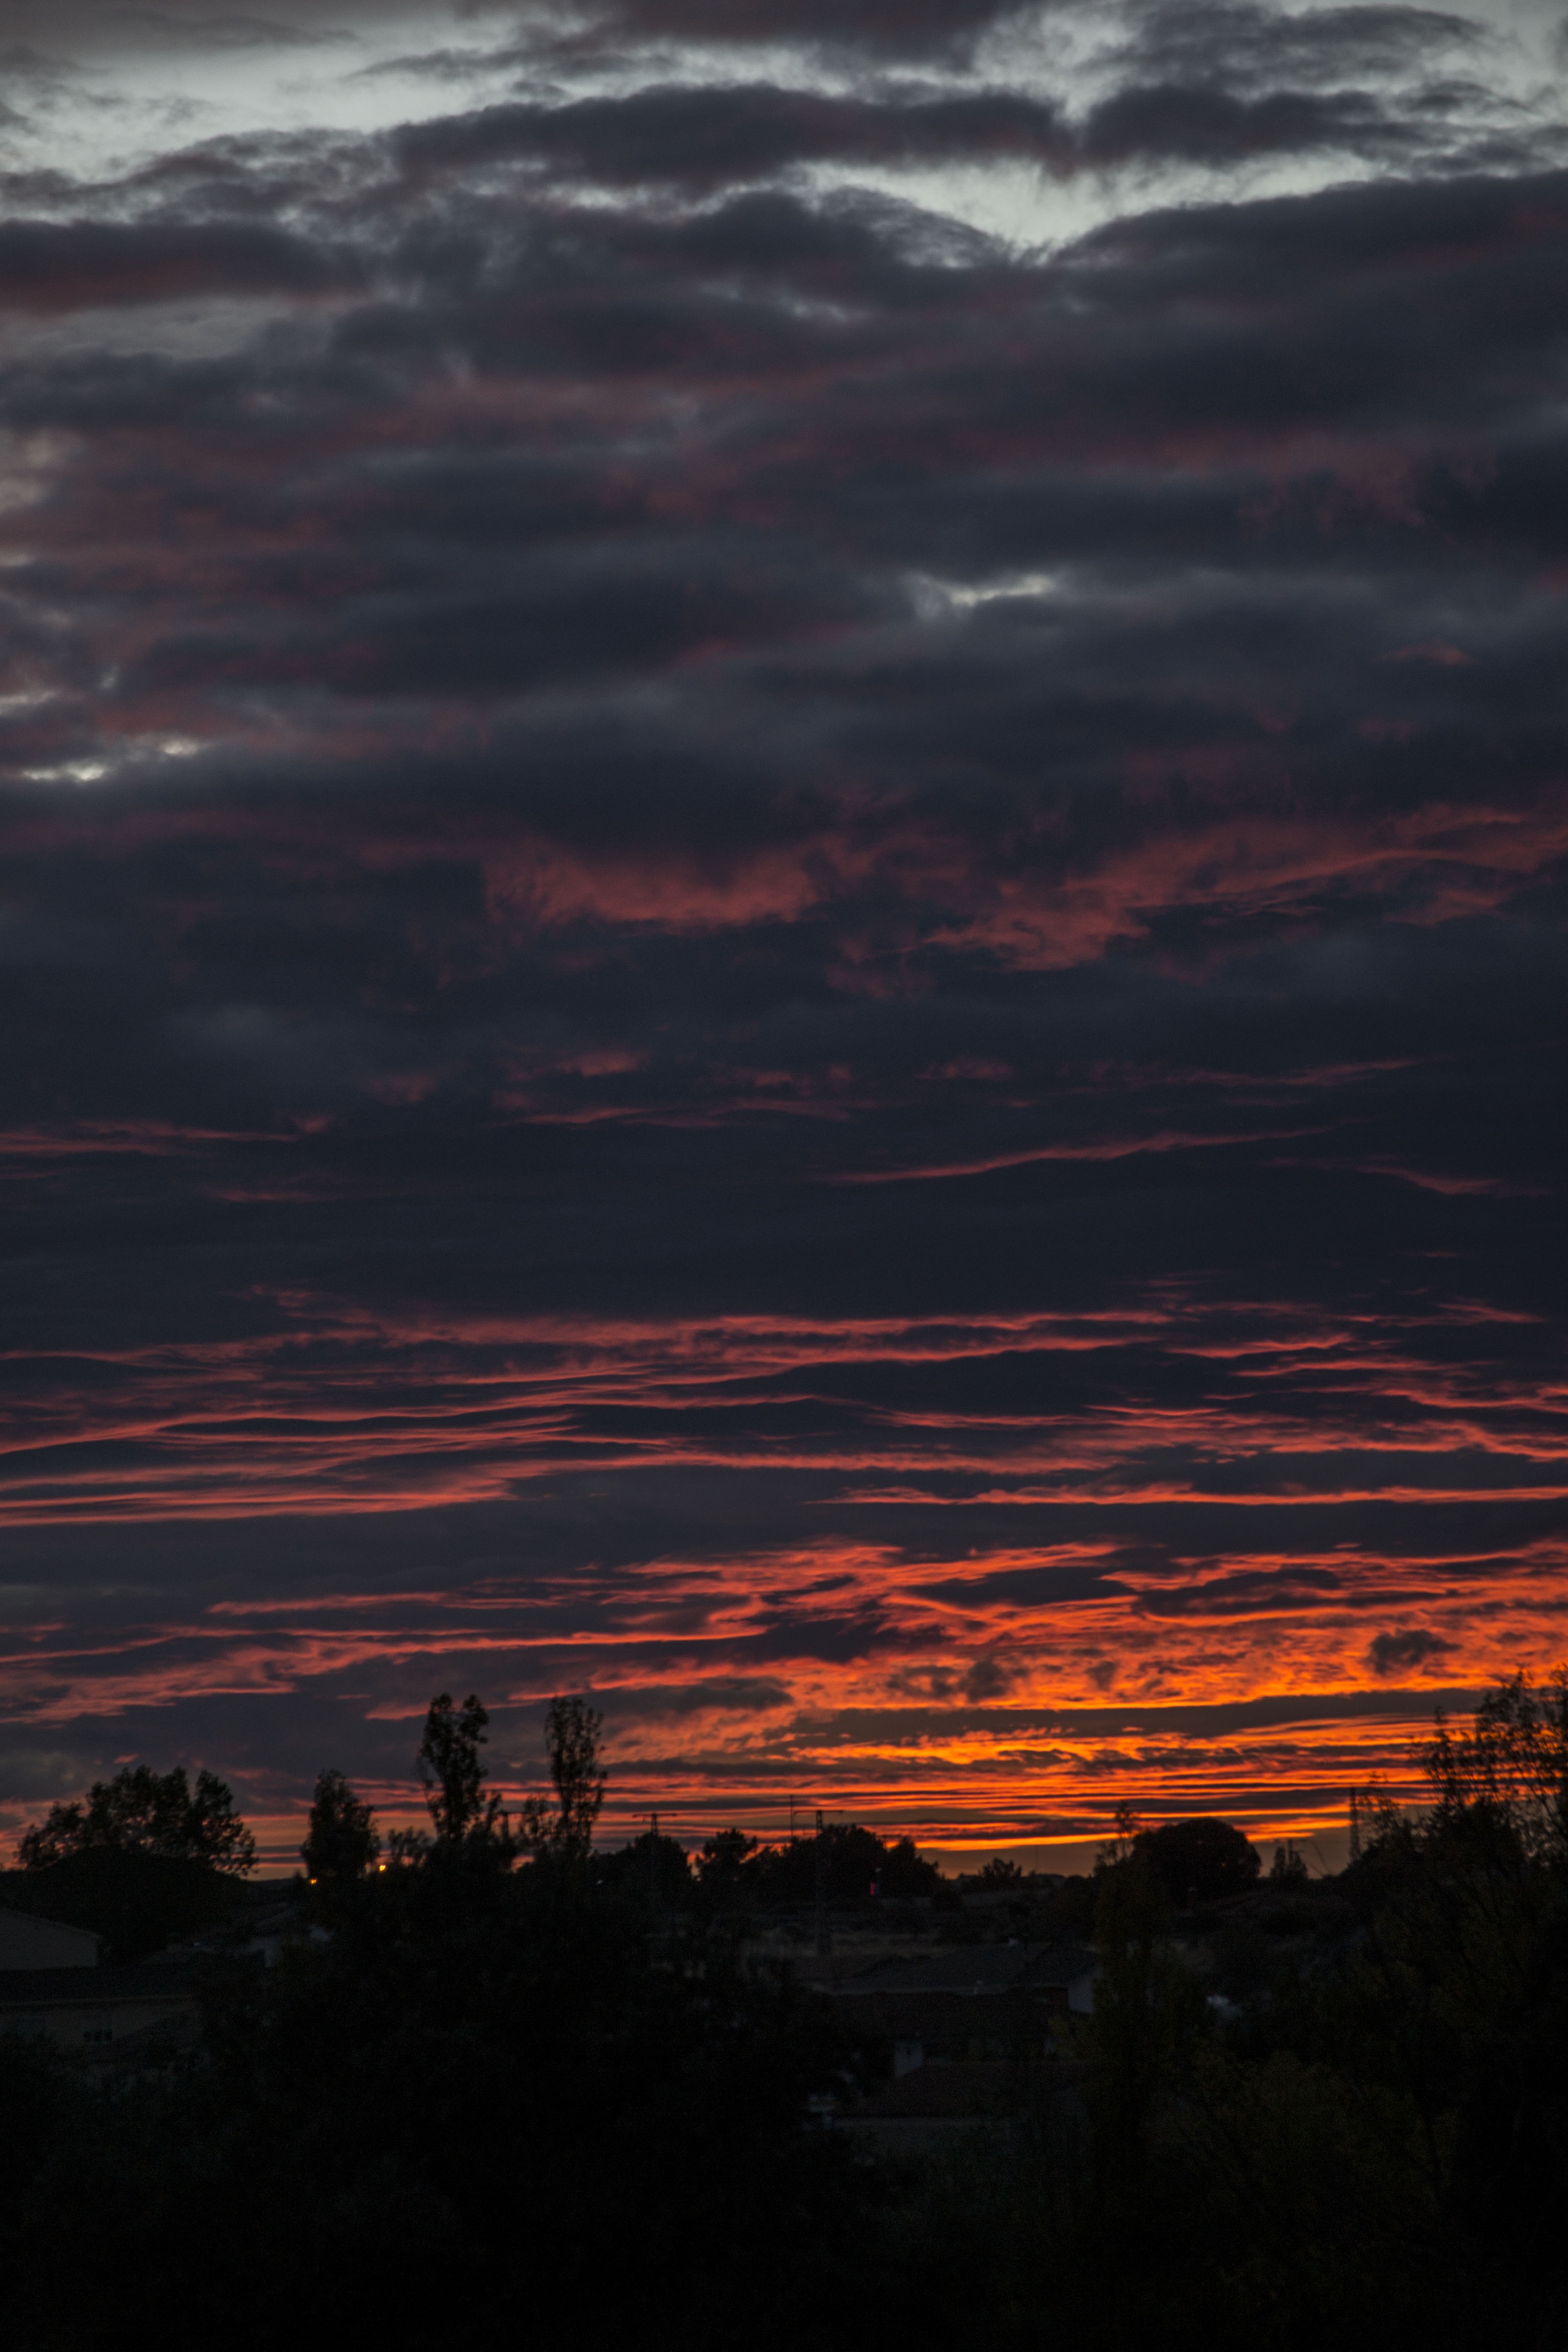
landscape, sea, horizon, light, cloud, sky, sun, sunrise, sunset, sunlight, morning, dawn, atmosphere, dusk, evening, orange, reflection, red, heaven, darkness, blue, clouds, landscapes, reddish, afterglow, red sky, sunset light, red sky at morning